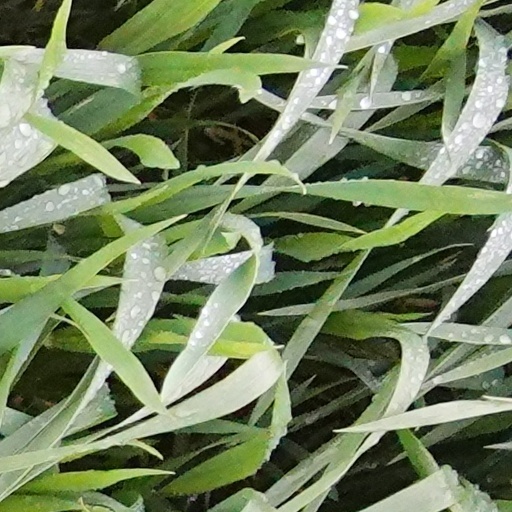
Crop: wheat